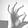
ASL letter: F